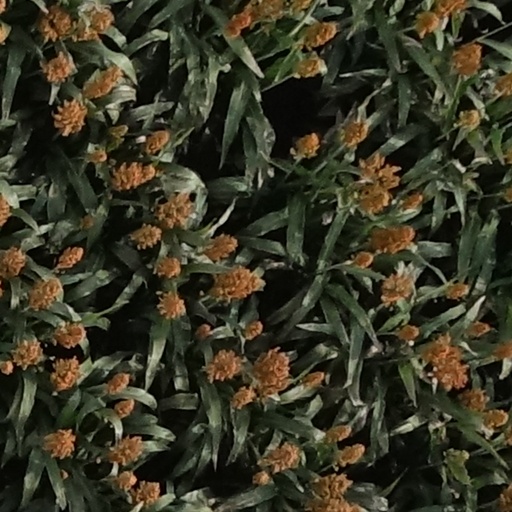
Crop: sorghum